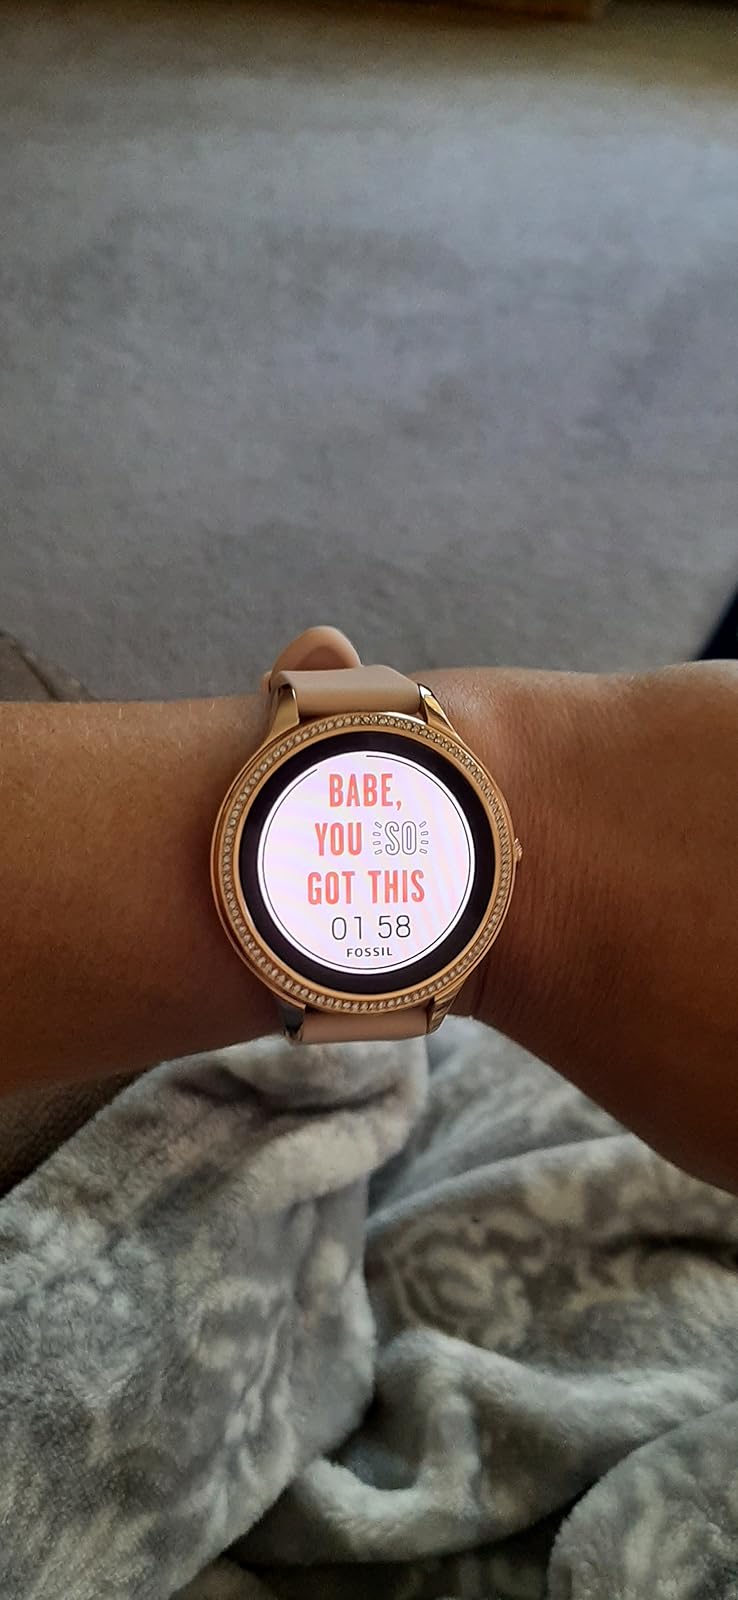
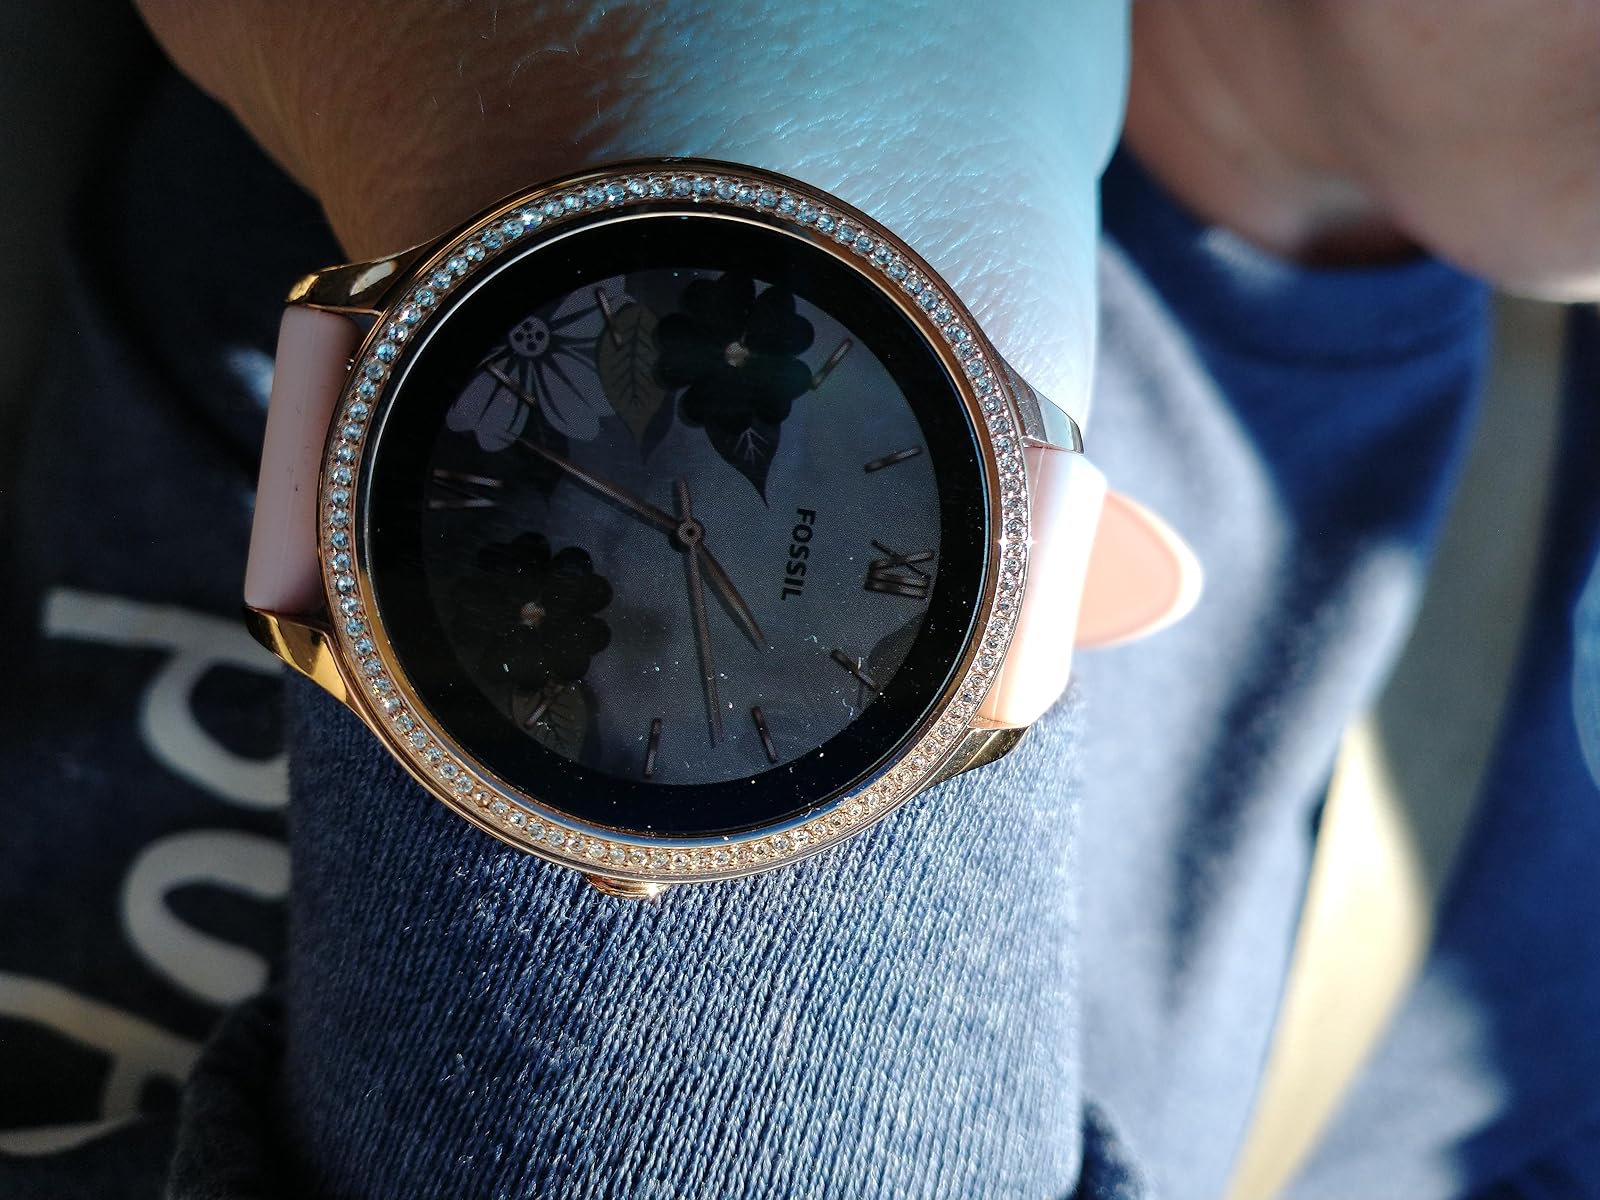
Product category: smartwatch
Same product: yes